Tripura

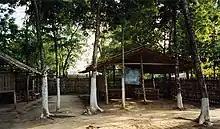
Classrooms made of bamboo in a school

Agartala was connected to India's railway network with the advent of the railways in the subcontinent in 1853 but the link was broken when India was partitioned in 1947. Railway services were established in Tripura in 1964 by constructing track from Lumding in Assam to Dharmanagar and Kailasahar in Tripura but the track did not reach Agartala. Rail transport was absent in the state until 2008–09 when the railway track was extended to the capital Agartala. The metre gauge rail track was connected to broad gauge at Lumding. The major railway stations in this line are in Agartala, Dharmanagar, and Kumarghat. This metre gauge track was converted to broad gauge in 2016 and now trains run from Agartala to Kolkata and Delhi. The total length of this railway track in Tripura state is 153 km. It is a single line without electrification. The Agartala sabroom line was coupled and became fully operational from 2019.